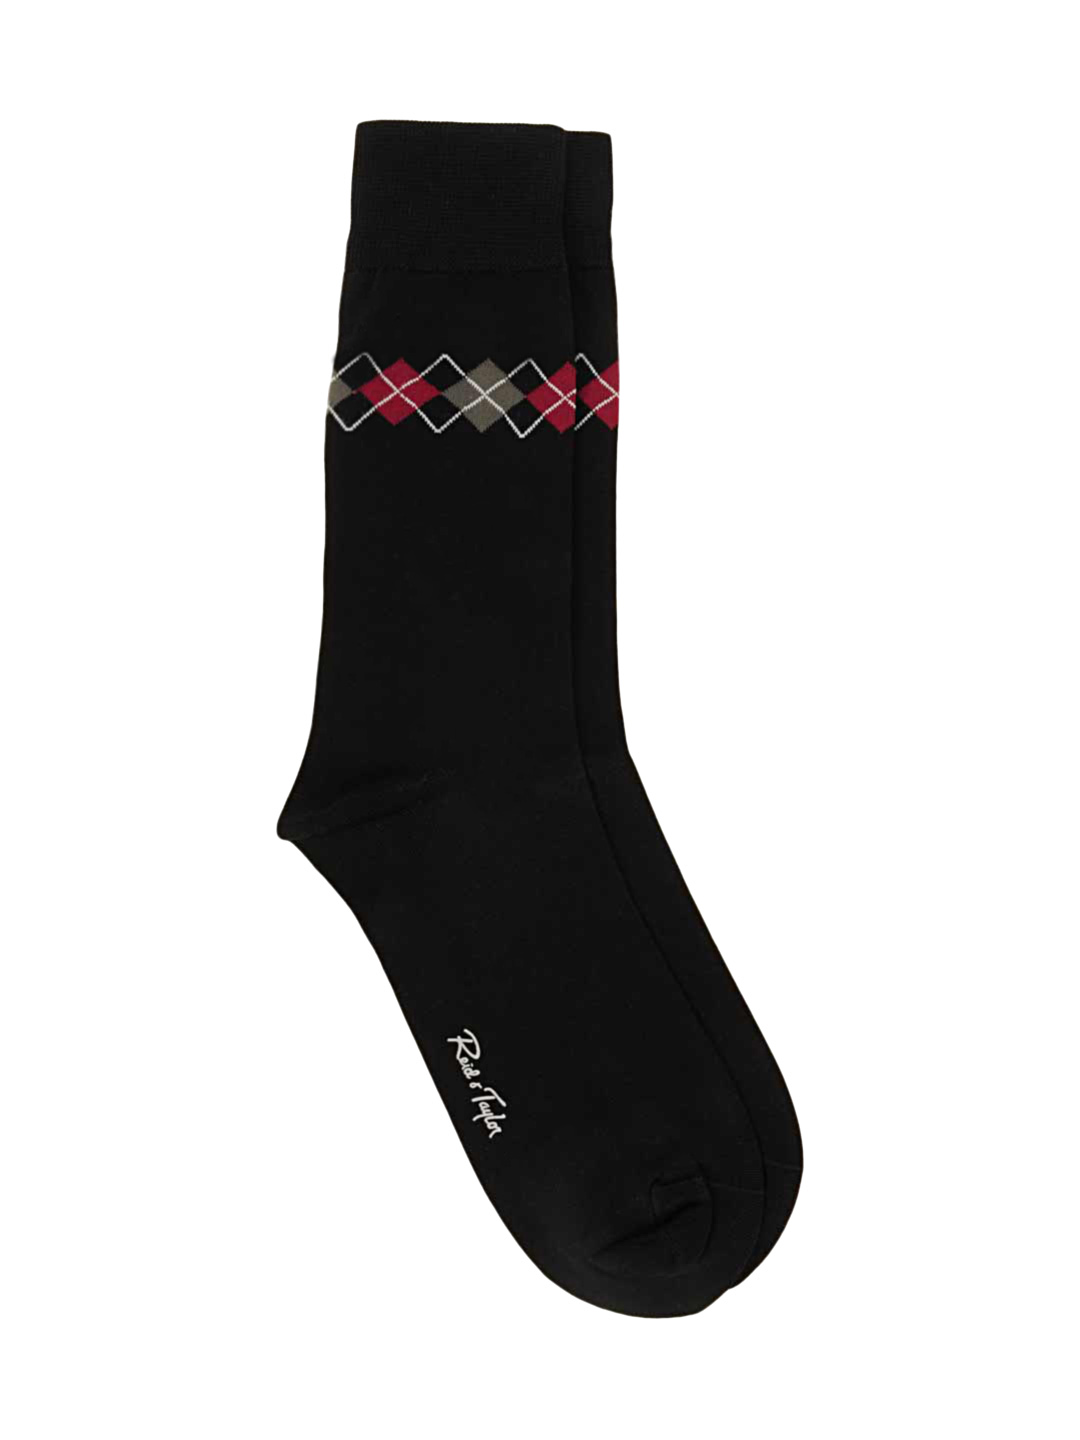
Reid & Taylor Men Black Socks
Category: Accessories / Socks / Socks
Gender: Men
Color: Black
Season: Summer 2016
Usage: Casual